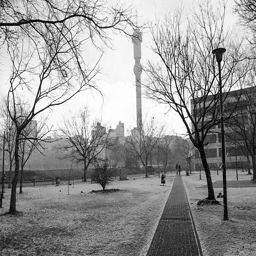
a city in the snow